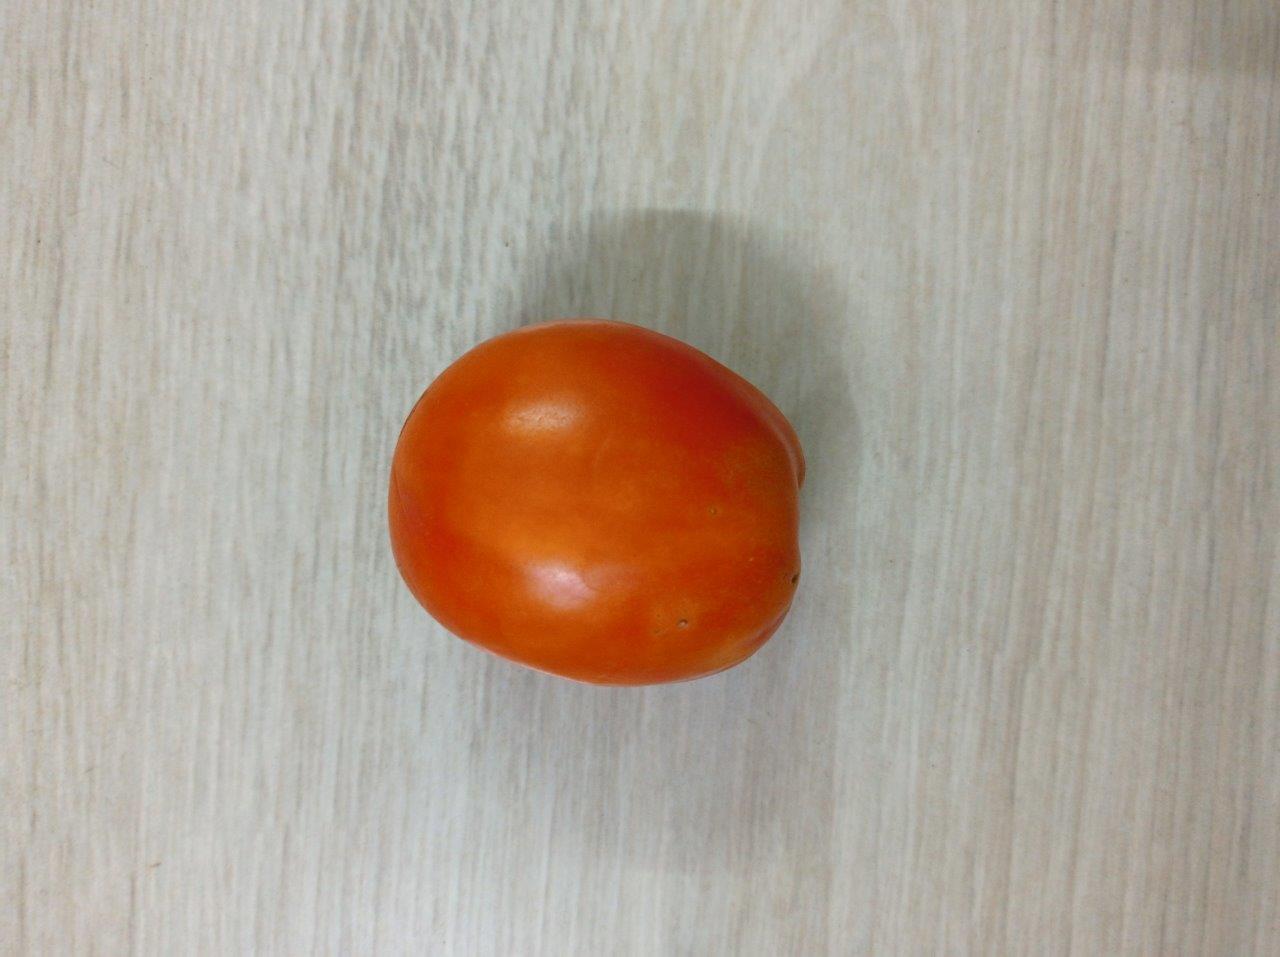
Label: Fresh